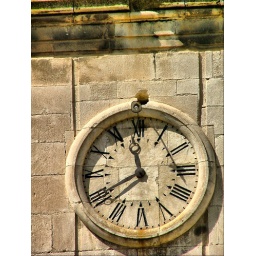
This clock is on the 12th century church in Biar Spain